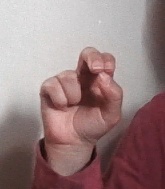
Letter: gaaf